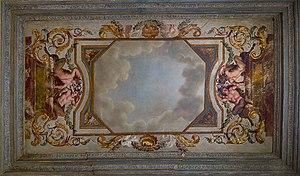
Le Centre allemand d’histoire de l’art - DFK Paris est un institut de recherche indépendant en histoire de l'art. Situé en France au cœur de la capitale Paris, il se conçoit comme un lieu d'échange scientifique international.